Every Time I Think of You

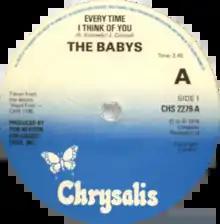
Side-A label of the British single

"Every Time I Think of You" is a song written by Jack Conrad and Ray Kennedy and released in December 1978 as the lead single from The Babys' third studio album "Head First"; John Waite provided lead vocals, featuring female vocals by Myrna Matthews. The track was a worldwide hit, and became their last top 20 in the United States.